Sir Robert Williams, 1st Baronet, of Park

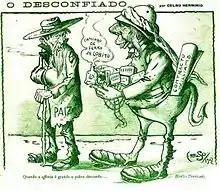
Caricature by Celso Herminio showing Robert Williams, a contract in his pocket, giving Portugal a railway line in Lobito.

Sir Robert Williams, 1st Baronet, (21 January 1860 – 25 April 1938) was a Scottish mining engineer, pioneering explorer of Africa, entrepreneur, and railroad developer who was chiefly responsible for the discovery of the vast copper deposits in Katanga Province (now incorporated in the Democratic Republic of Congo) and Northern Rhodesia (now Zambia).